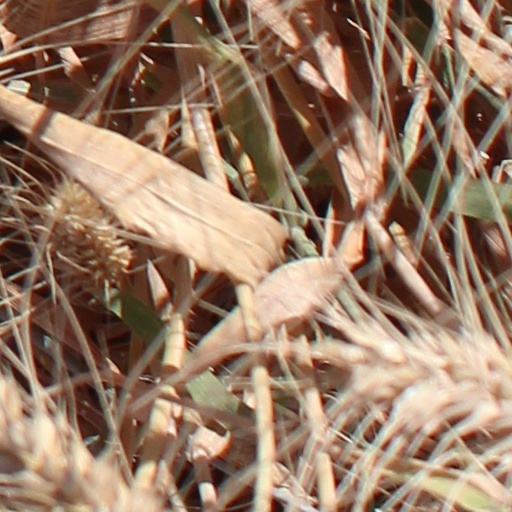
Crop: wheat